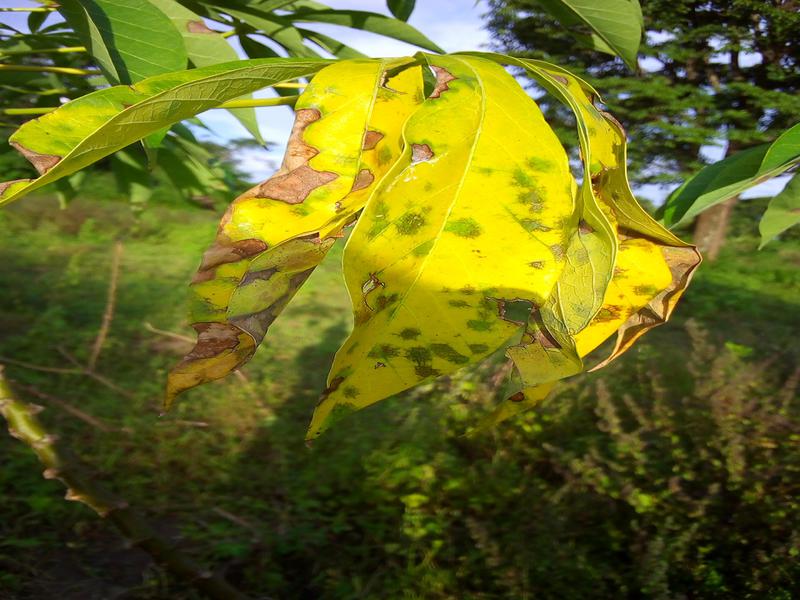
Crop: cassava
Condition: bacterial_blight